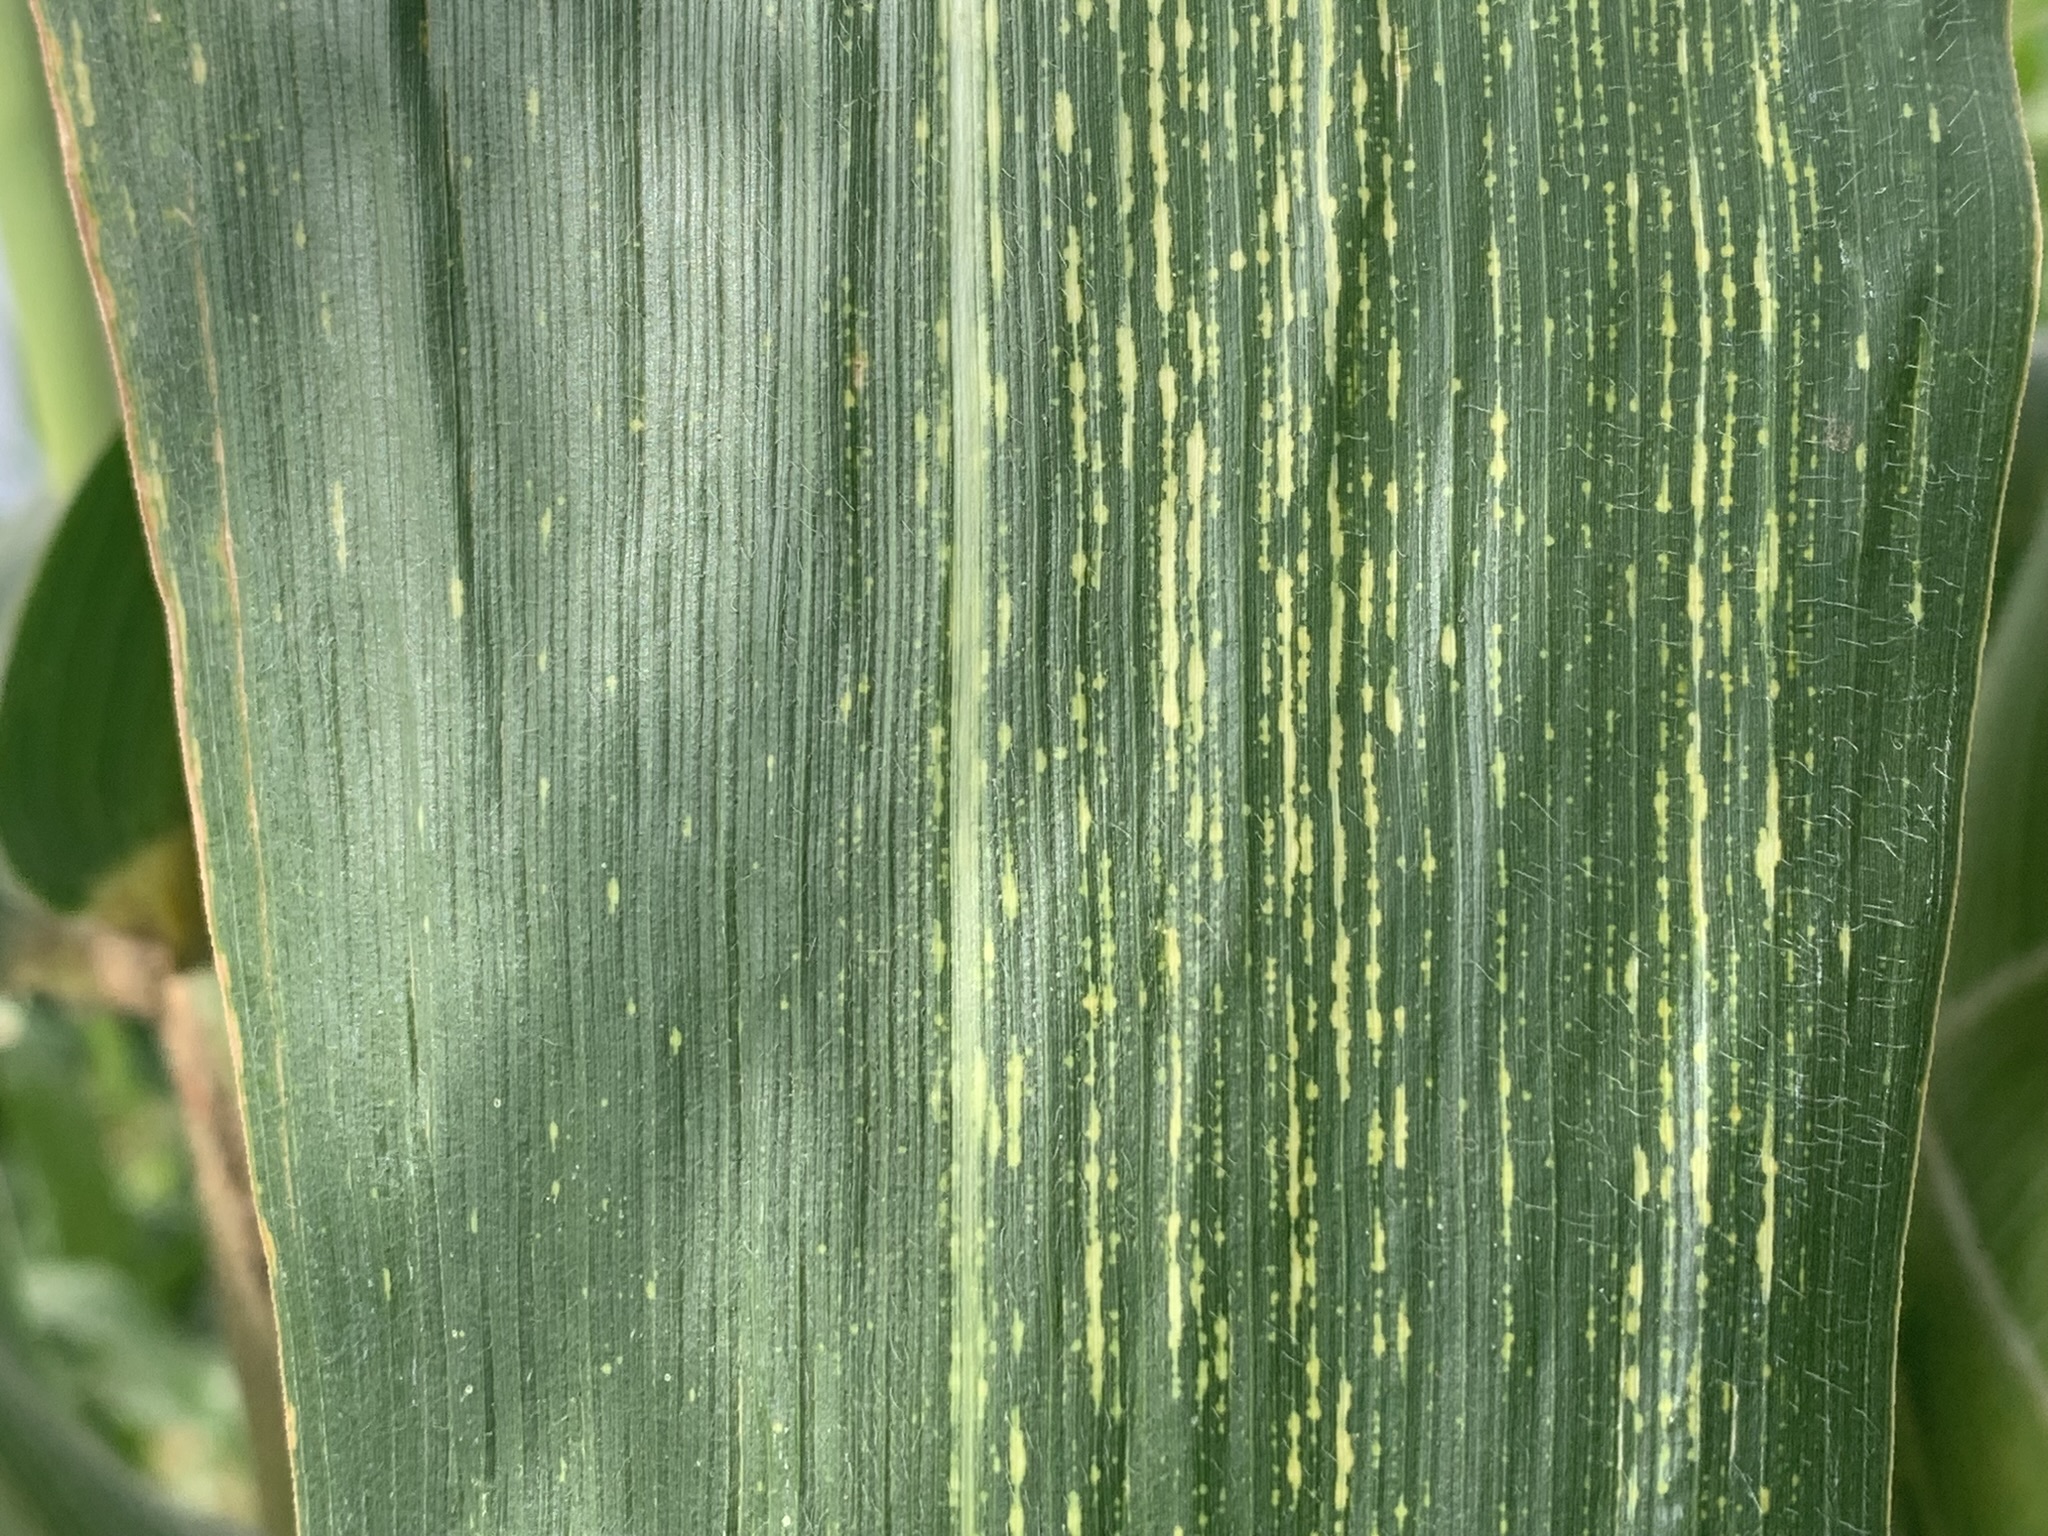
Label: MSV